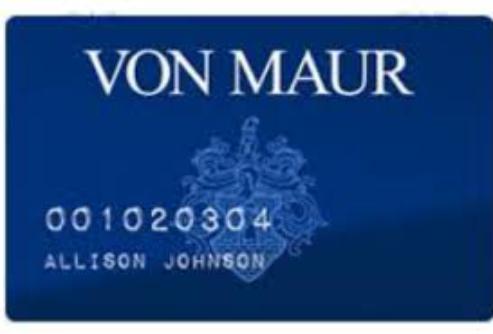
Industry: Others